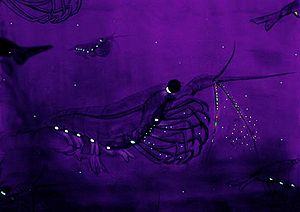
Antarktisk krill / Biologiske særheder
Akvarel af en bioluminescerende krill
Den antarktiske krill er en art af krill, også kaldet lyskrebs, der findes i havet omkring Antarktis. Dette lille krebsdyr er hjørnestenen i det antarktiske økosystem i Sydhavet.